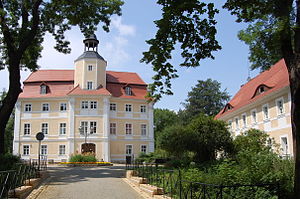
Vetschau/Spreewald / Geografi
Schloss Vetschau
Vetschau/Spreewald, er en mindre by i i Landkreis Oberspreewald-Lausitz i den tyske delstat Brandenburg.